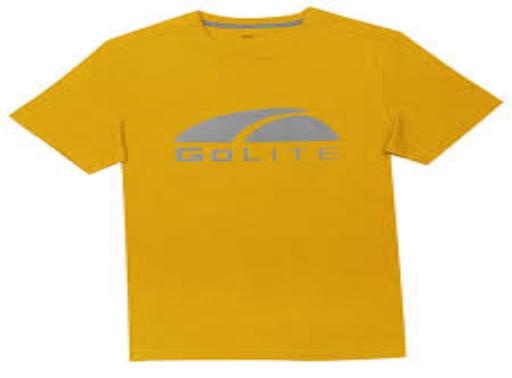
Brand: Golite
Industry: Clothes